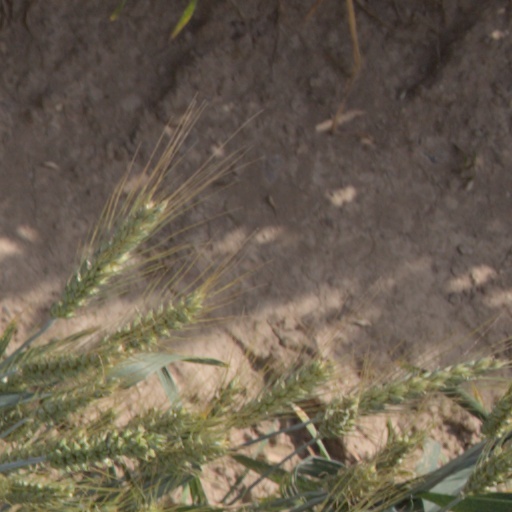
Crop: wheat